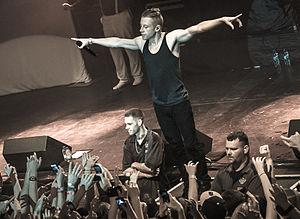
Macklemore, anciennement Professor Mack Lemore, de son vrai nom Benjamin « Ben » Hammond Haggerty, né le 19 juin 1983 à Kent, dans l'État de Washington, est un rappeur américain. Au long de sa carrière, il travaille notamment avec le producteur Ryan Lewis, le violoniste Andrew Joslyn, le trompettiste Owuor Arunga, le tromboniste Greg Kramer, la violoncelliste Rebecca Chung Filice et le multi-instrumentiste Josh Karp dit Budo. Macklemore a commencé à devenir célèbre à Seattle depuis le début de sa carrière musicale à la Garfield High School, jouant souvent à la Capitol Hill Block Party.